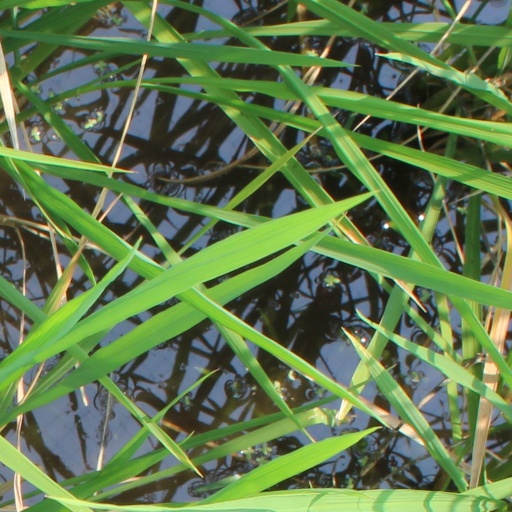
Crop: rice